Immigration in Honduras

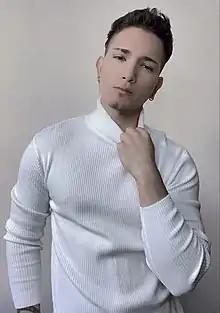
Hajime Waki, Japanese-Honduran singer

In 1886 the United States issued an order for the expulsion of Chinese from states including California, Washington, Oregon and Alaska, due to racist riots and the payment of a tax for each Chinese over 18 years of age. Chinese immigration sought refuge by spreading out among the former colonies of the Spanish Empire, from Mexico to South America, Honduras being an attractive destination for Chinese people opening many businesses such as restaurants. See .